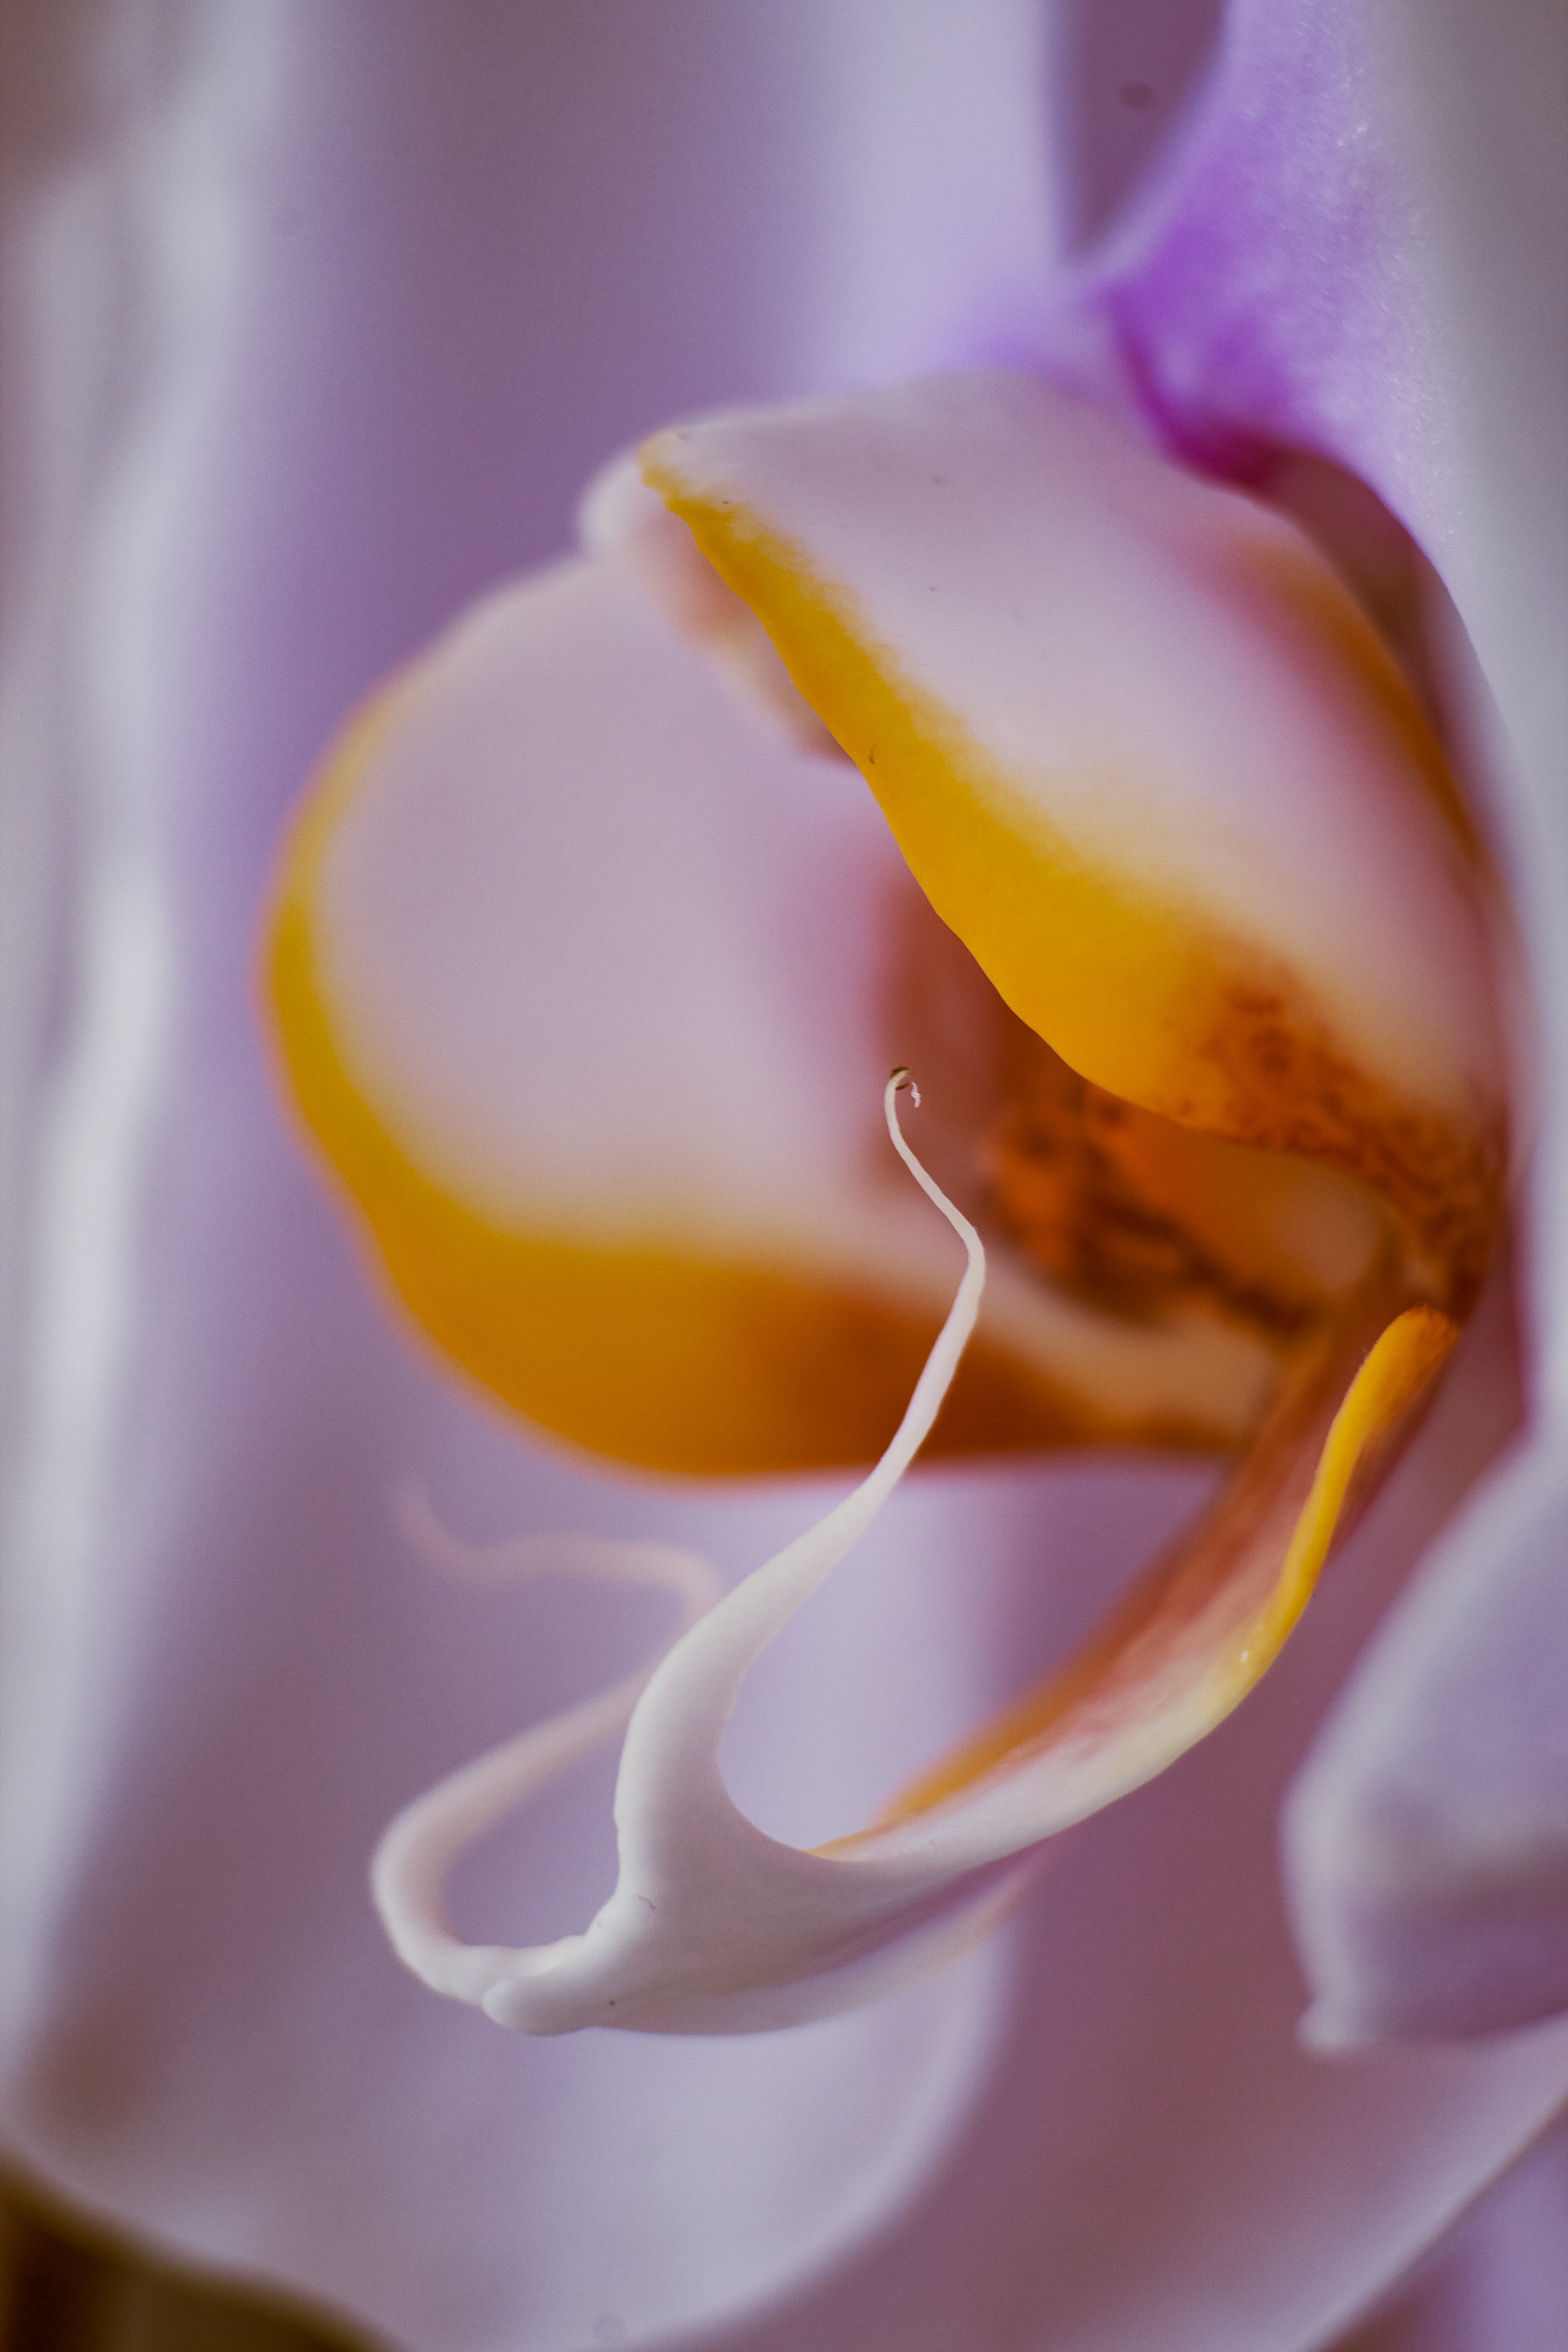
nature, blossom, plant, white, photography, leaf, flower, petal, bloom, color, yellow, pink, flora, orchid, close up, macro photography, flowering plant, land plant